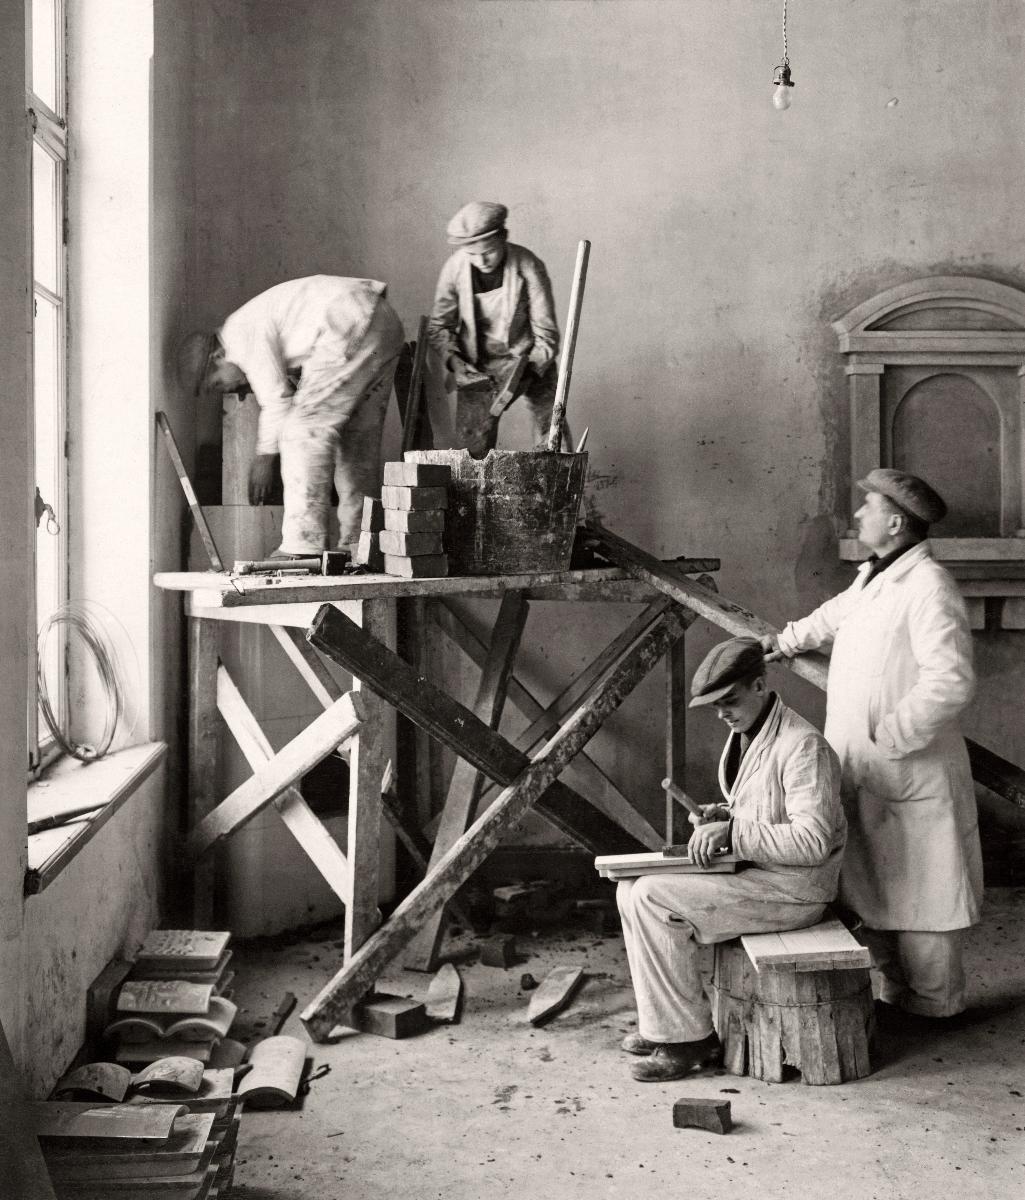
Opiskelijoita Turun ammattiopistossa
Students at Turku vocational school
sisällön kuvaus: Opiskelijoita Turun Ammattiopistossa, Turussa 8.1.1931. Kaakeliuunin valmistamista. content description: Students at Turku vocational school in Turku 8.1.1931. The making of a tile stove.
Vuosi: 1931
Paikka: Suomi; Suomi, Varsinais-Suomi, Turku
Aiheet: opiskelijat; ammatilliset oppilaitokset; muurarit; rakennusala; students; vocational institutions; bricklayers; construction sector; schools; studies; vocational schools; masons; construction branch; building; studerande; yrkesläroanstalter; murare; byggnadsbranschen